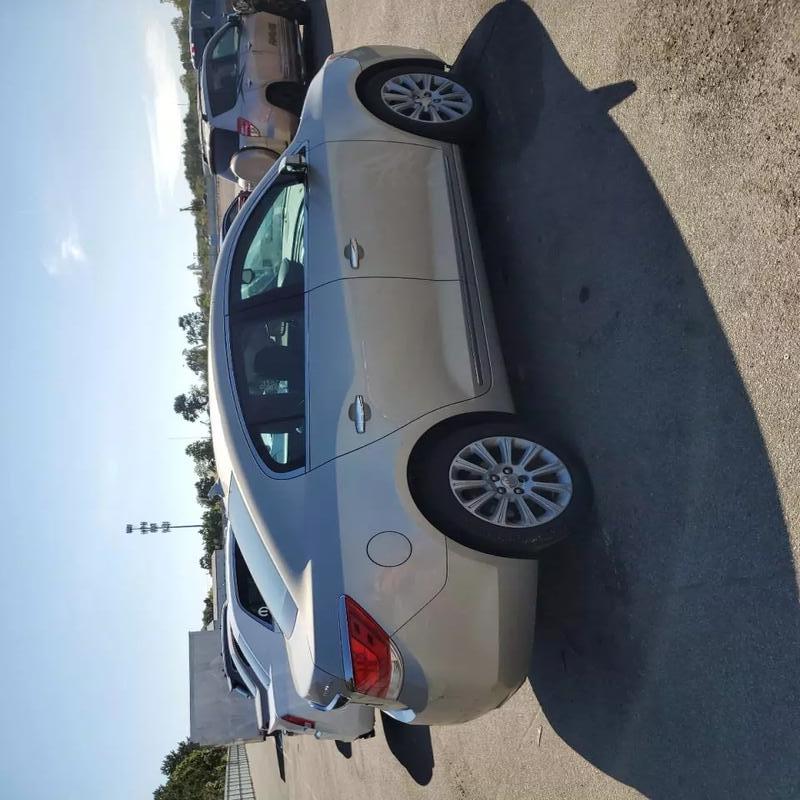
Aucun dommage détecté.
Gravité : aucun